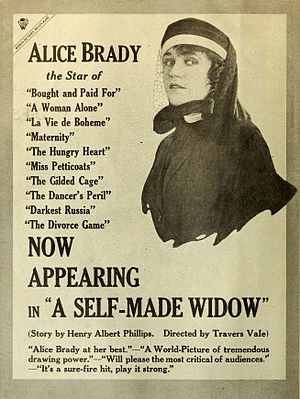
Alice Brady / Galleri
Alice Brady var en amerikansk teater- og filmskuespiller.